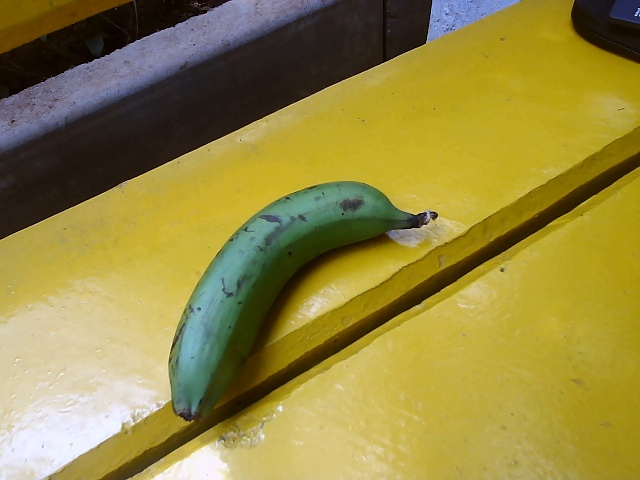
Label: Raw_Banana